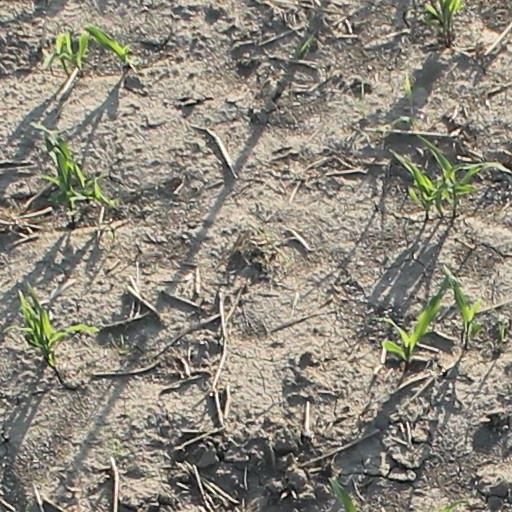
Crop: maize; corn